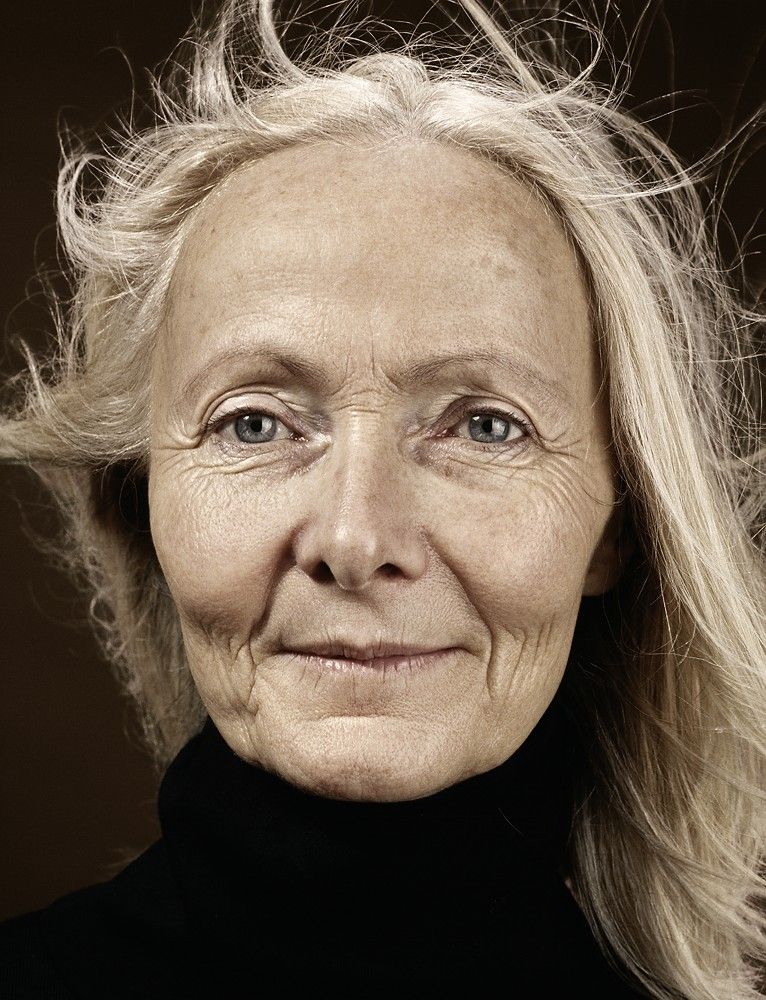
Gender: women